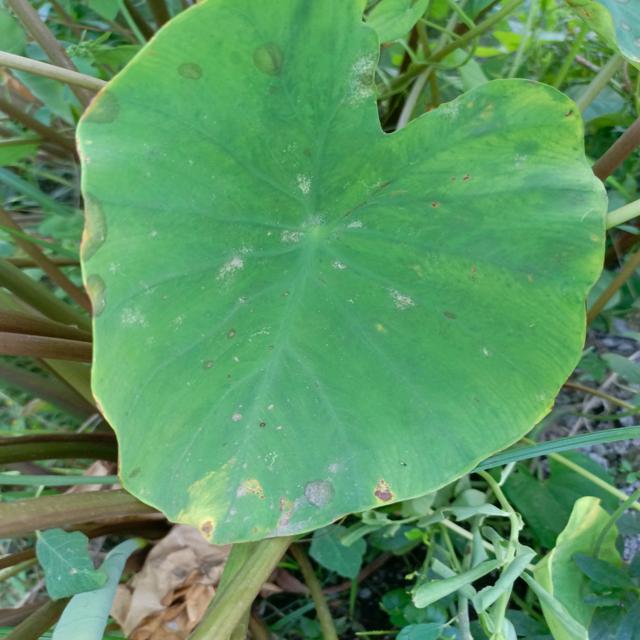
Label: Early_Blight